Megaprojects and Risk

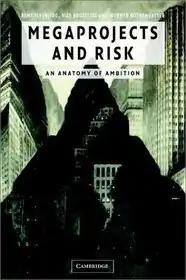

Megaprojects and Risk: An Anatomy of Ambition is a 2003 book by Bent Flyvbjerg, Nils Bruzelius, and Werner Rothengatter, published by Cambridge University Press.